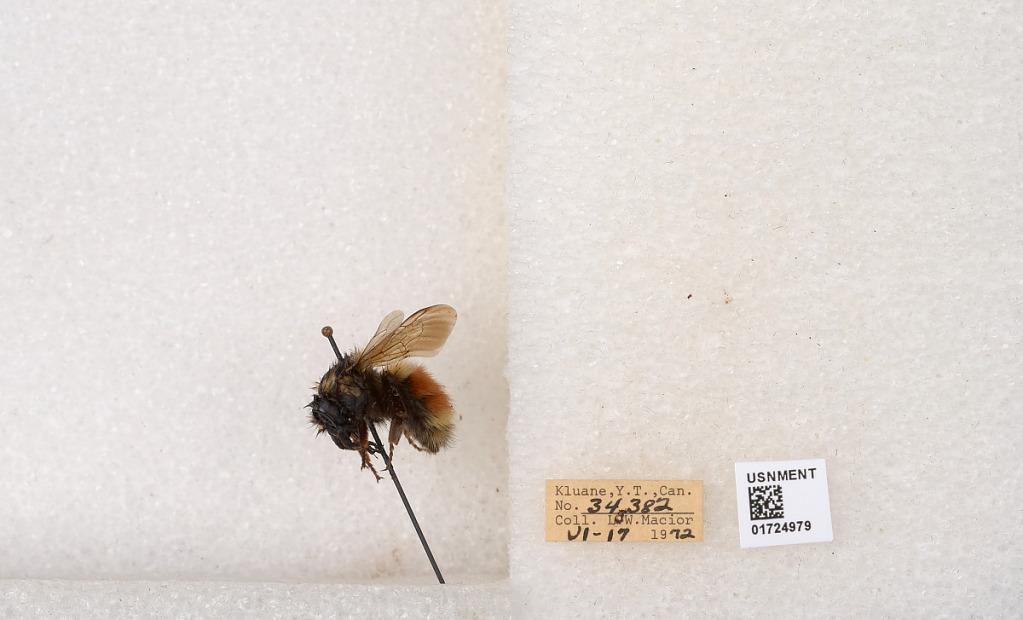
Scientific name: Bombus (Pyrobombus) sylvicola Kirby
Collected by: L. Macior
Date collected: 1972-6-17
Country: Canada
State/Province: Yukon Territory
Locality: Kluane National Park and Reserve
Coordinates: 60.7493, -139.504